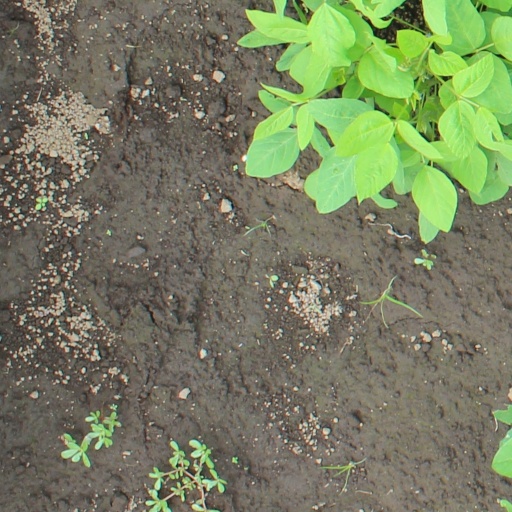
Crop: soybean